Power Up Tour

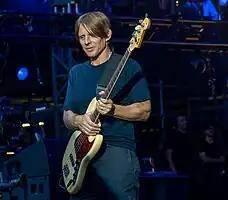
Chris Chaney ("pictured in 2022") replaced Williams on bass guitar for the Power Up Tour

AC/DC embarked on the Rock or Bust World Tour in May 2015, in support of their sixteenth studio album, "Rock or Bust" (2014). On 7 March 2016, the members announced that the final ten dates of the tour would be rescheduled as Brian Johnson's doctors had ordered him to stop touring immediately, as he risked complete deafness if he persisted. He was replaced by Guns N' Roses front man Axl Rose on 16 April. Bassist Cliff Williams indicated that he would be leaving AC/DC after the tour during an interview with "Gulfshore Life"s Jonathan Foerste on 8 July 2016. After completing the tour, AC/DC went on hiatus. In August 2018, speculation grew that former members Johnson and Rudd were back and working with the band again. A fan living near the Warehouse Studio, Vancouver claimed to have observed them in the outdoor area of the studio from an apartment window. A photograph of Johnson with Williams at the gymnasium of the Living Shangri-La hotel in Vancouver in December 2018 also surfaced, further indicating that Williams had also rejoined the band.